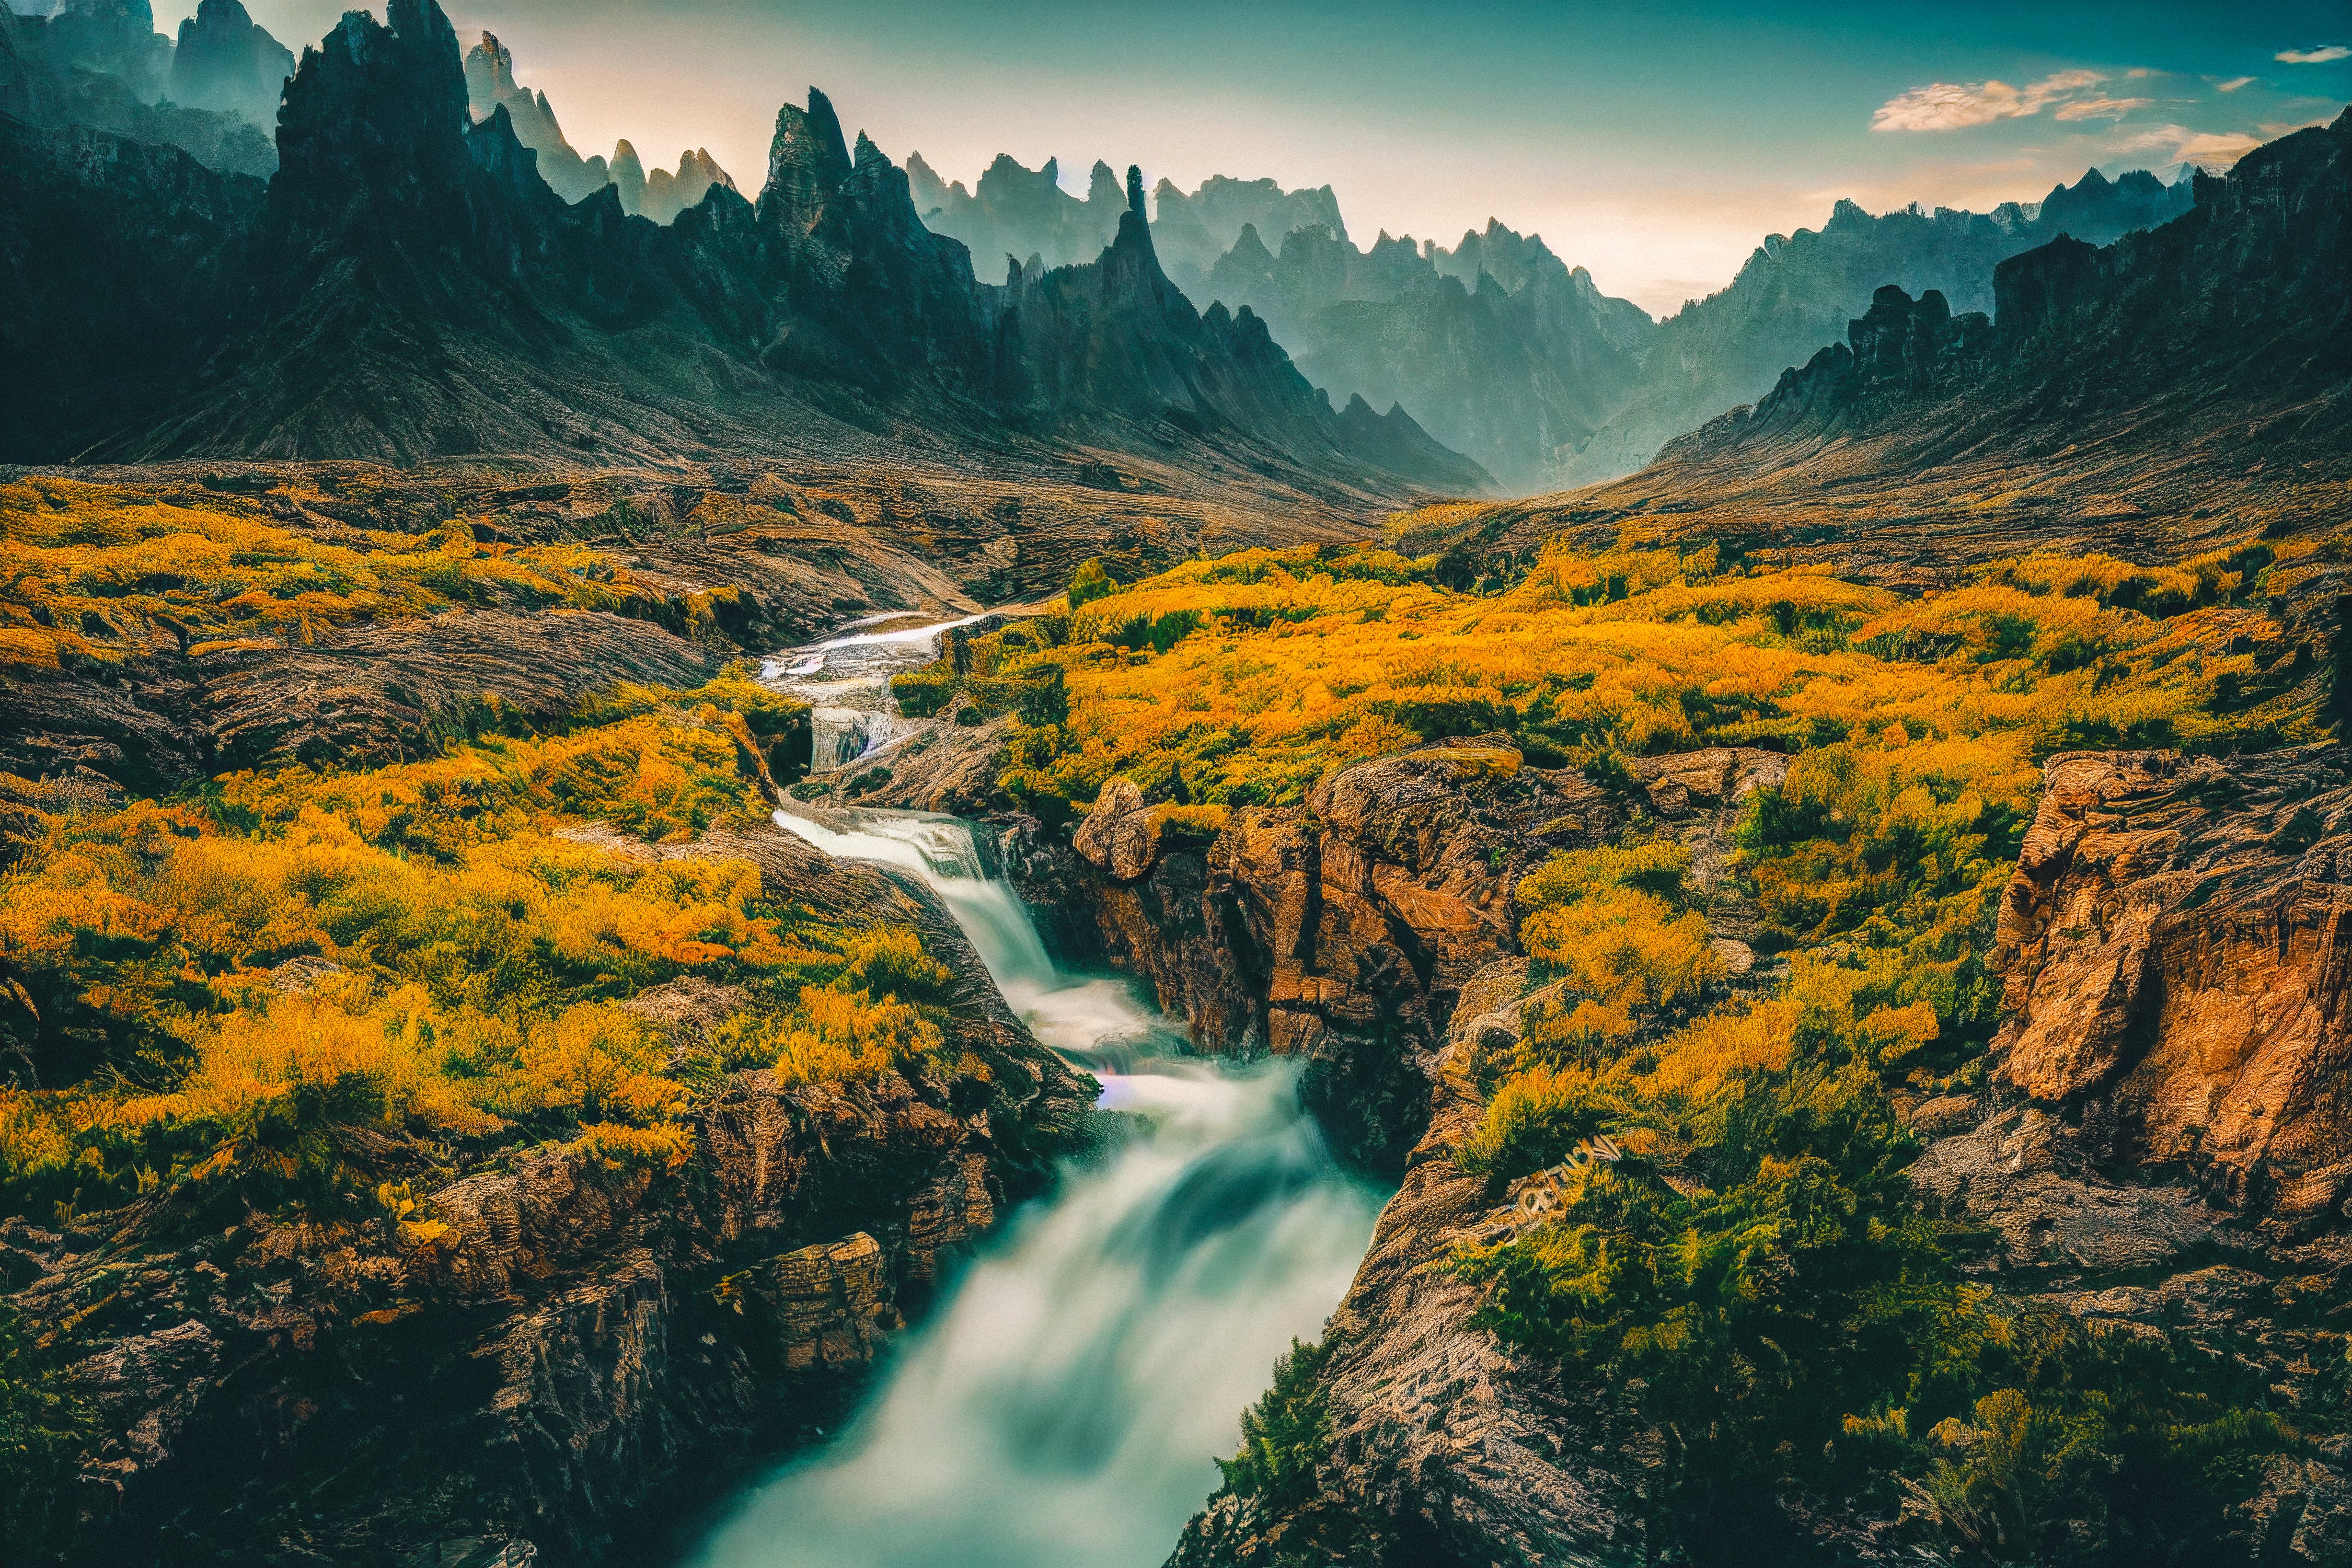
natural, mountain, sky, water, ecoregion, cloud, light, nature, natural landscape, leaf, highland, People in nature, body of water, plant, vegetation, sunlight, atmospheric phenomenon, biome, watercourse, waterfall, grass, mountainous landforms, landscape, sunrise, valley, geological phenomenon, forest, grassland, hill, formation, mountain range, horizon, dusk, stream, painting, afterglow, geology, mountain river, hill station, riparian zone, reflection, plateau, fell, rock, arroyo, wilderness, wildlife, chute, dawn, spring, rapid, nature reserve, evening, wildflower, ridge, stock photography, sunset, creek, autumn, tundra, badlands, water feature, tropical and subtropical coniferous forests, road, cliff, escarpment, river, tourism